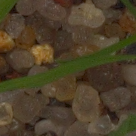
Label: loose_silkybent